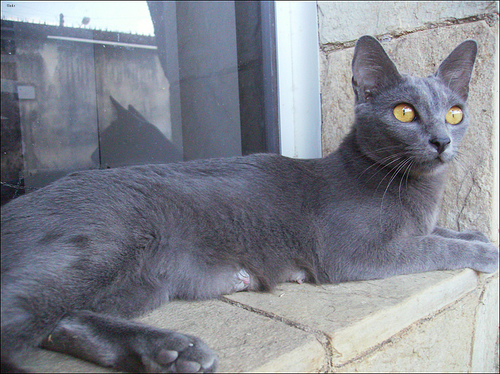
Breed: russian blue